Gonzalo Peláez

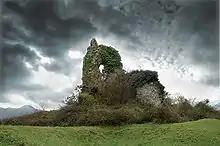
The ruins of the castle of Tudela, where Gonzalo first entrenched himself when opposed by the king's forces.

Gonzalo Peláez (died March 1138) was the ruler of the Asturias from 1110 to 1132, during the reigns of Queen Urraca (1109–26) and her son, Alfonso VII (1126–57). He held high military posts under the latter, but in 1132 he began a five-year rebellion against Alfonso, punctuated by three brief reconciliations. He died in exile in Portugal.